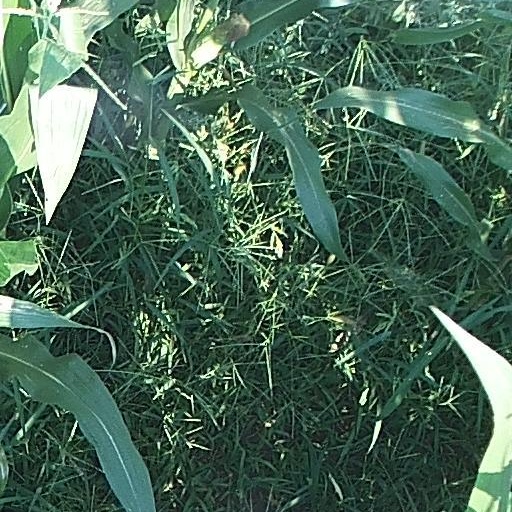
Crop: maize; corn